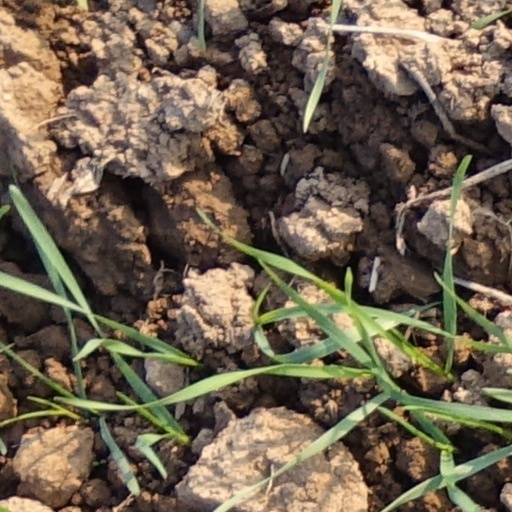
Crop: wheat